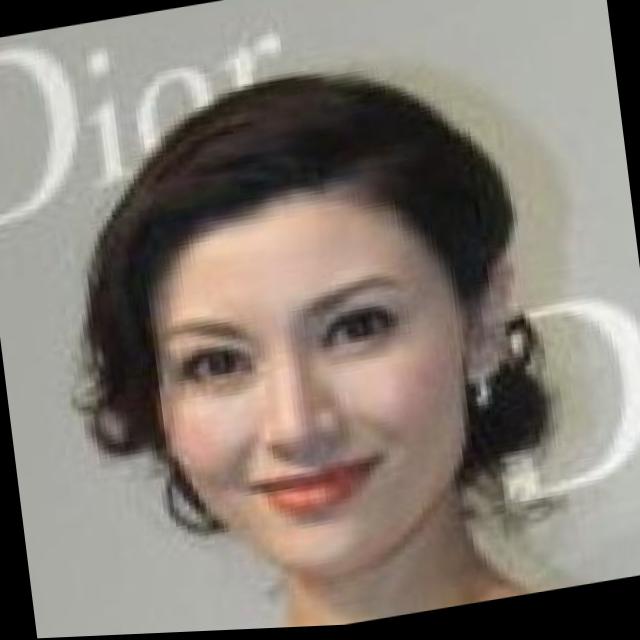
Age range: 21-44